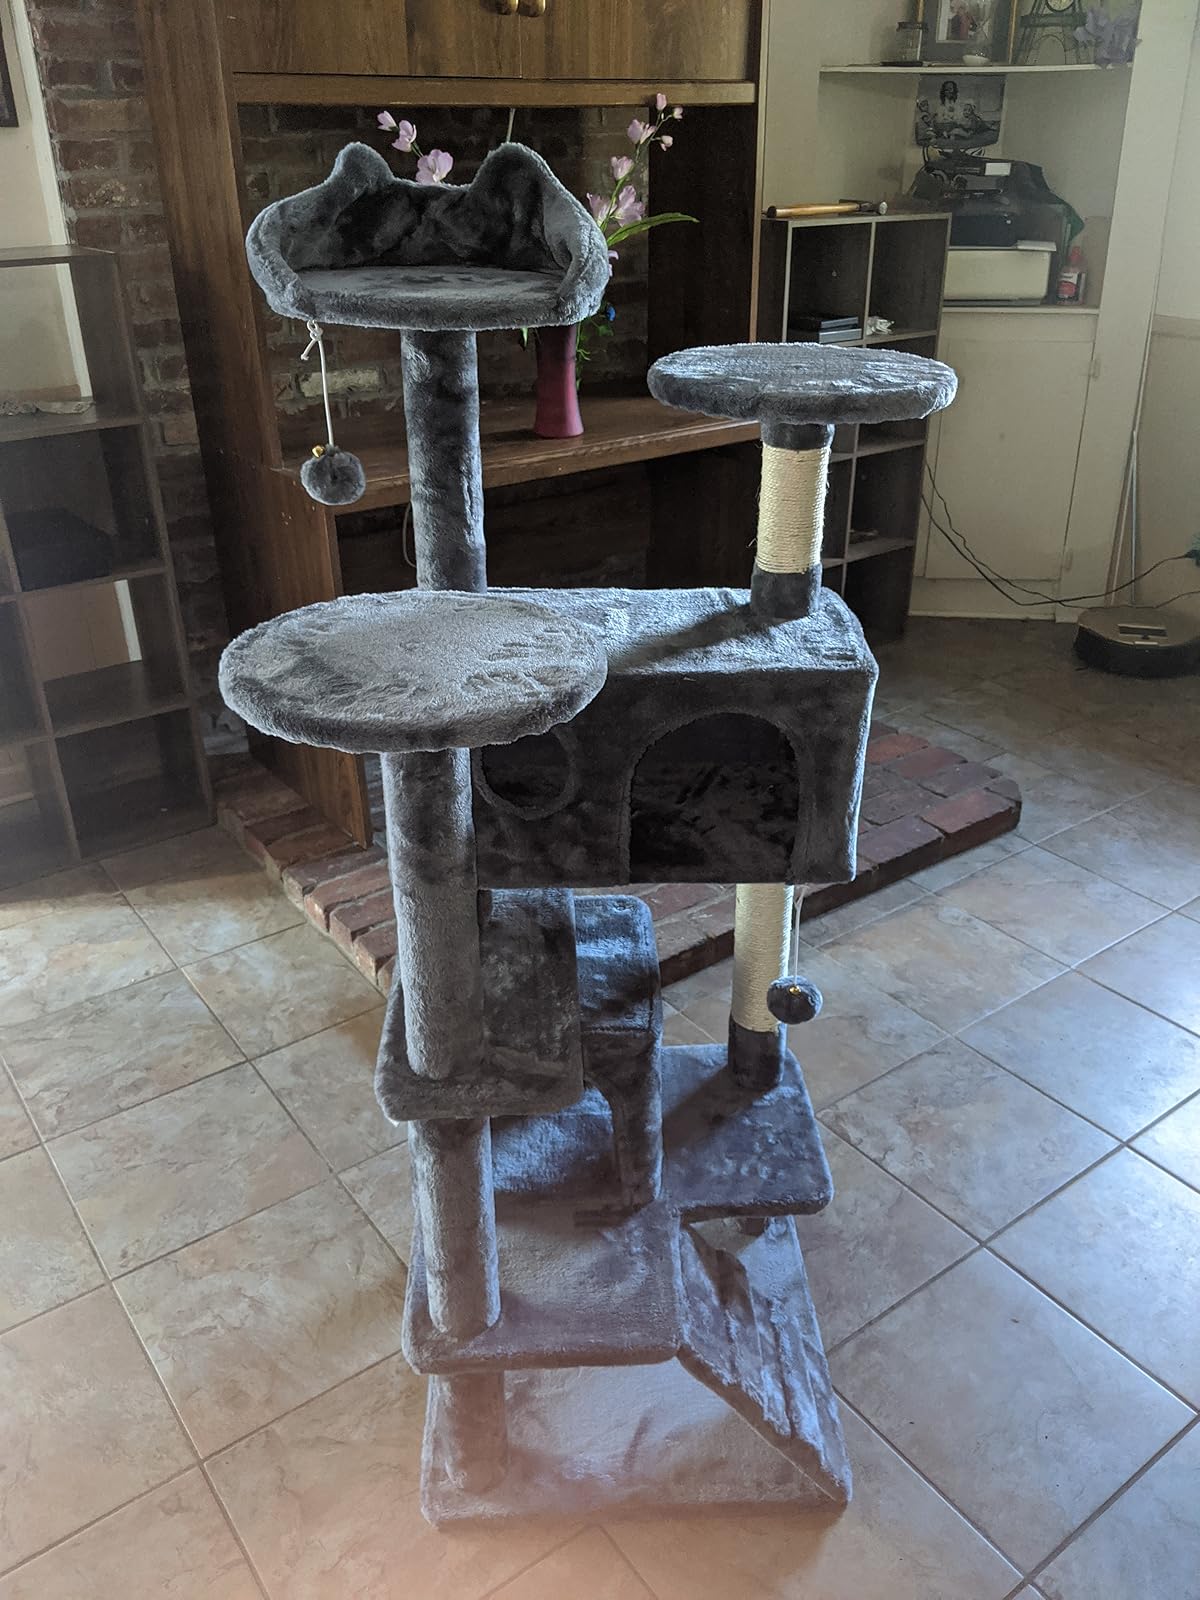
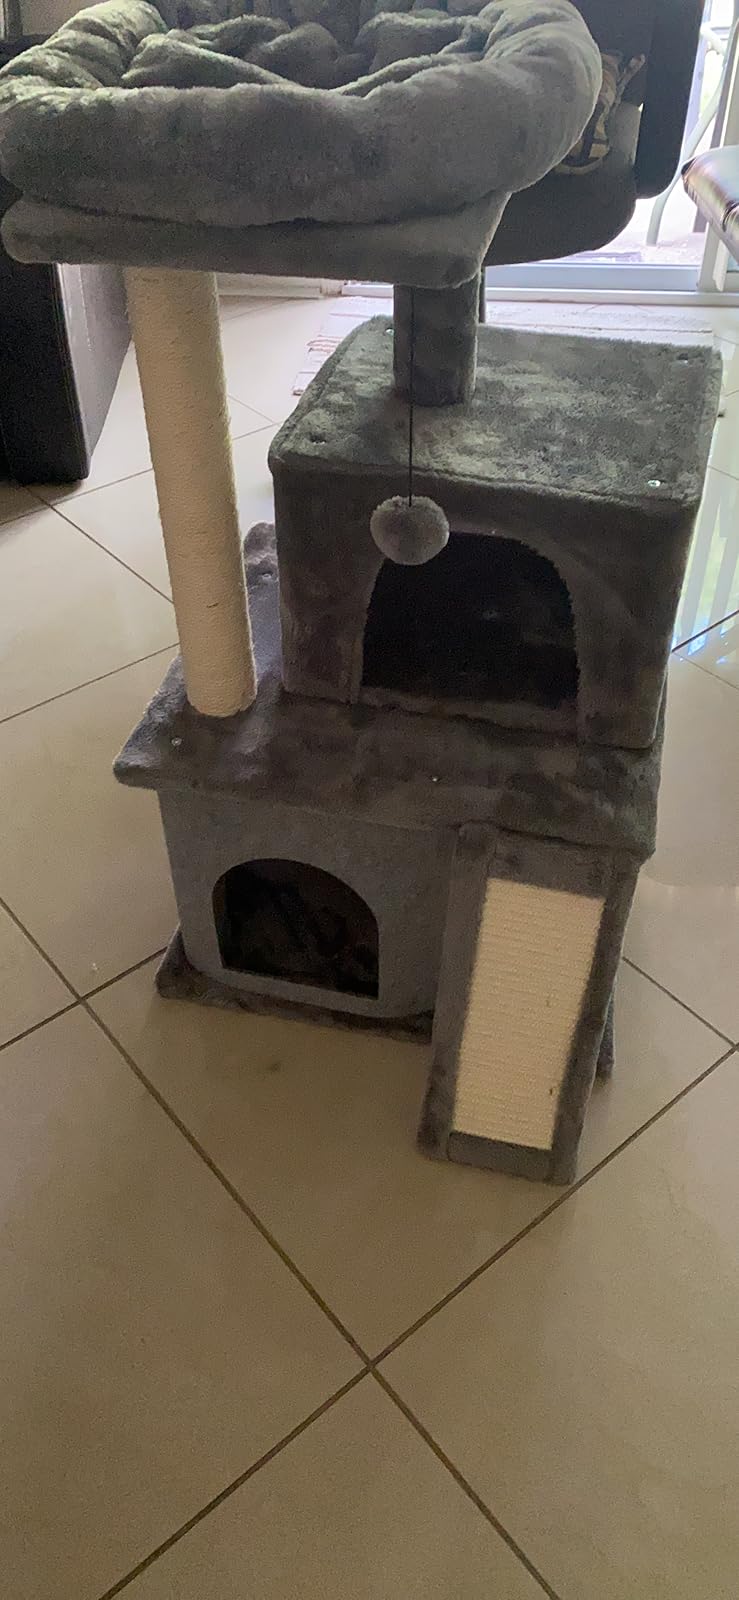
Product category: items_cat tree
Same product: no